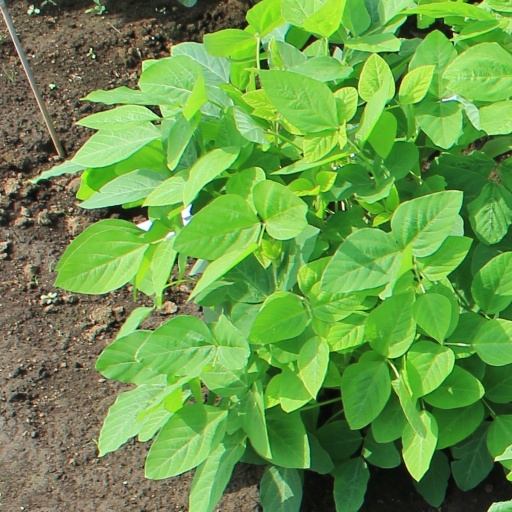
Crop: soybean